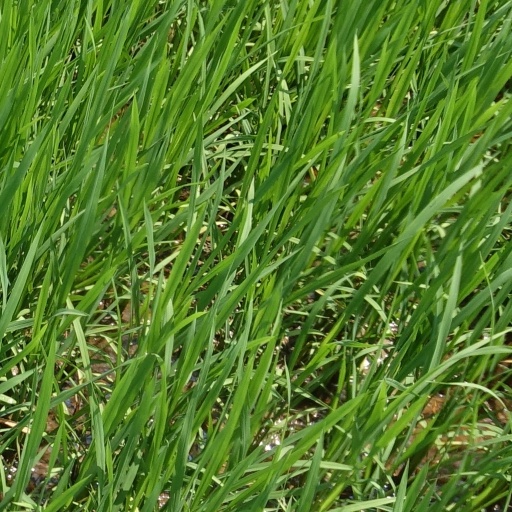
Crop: rice